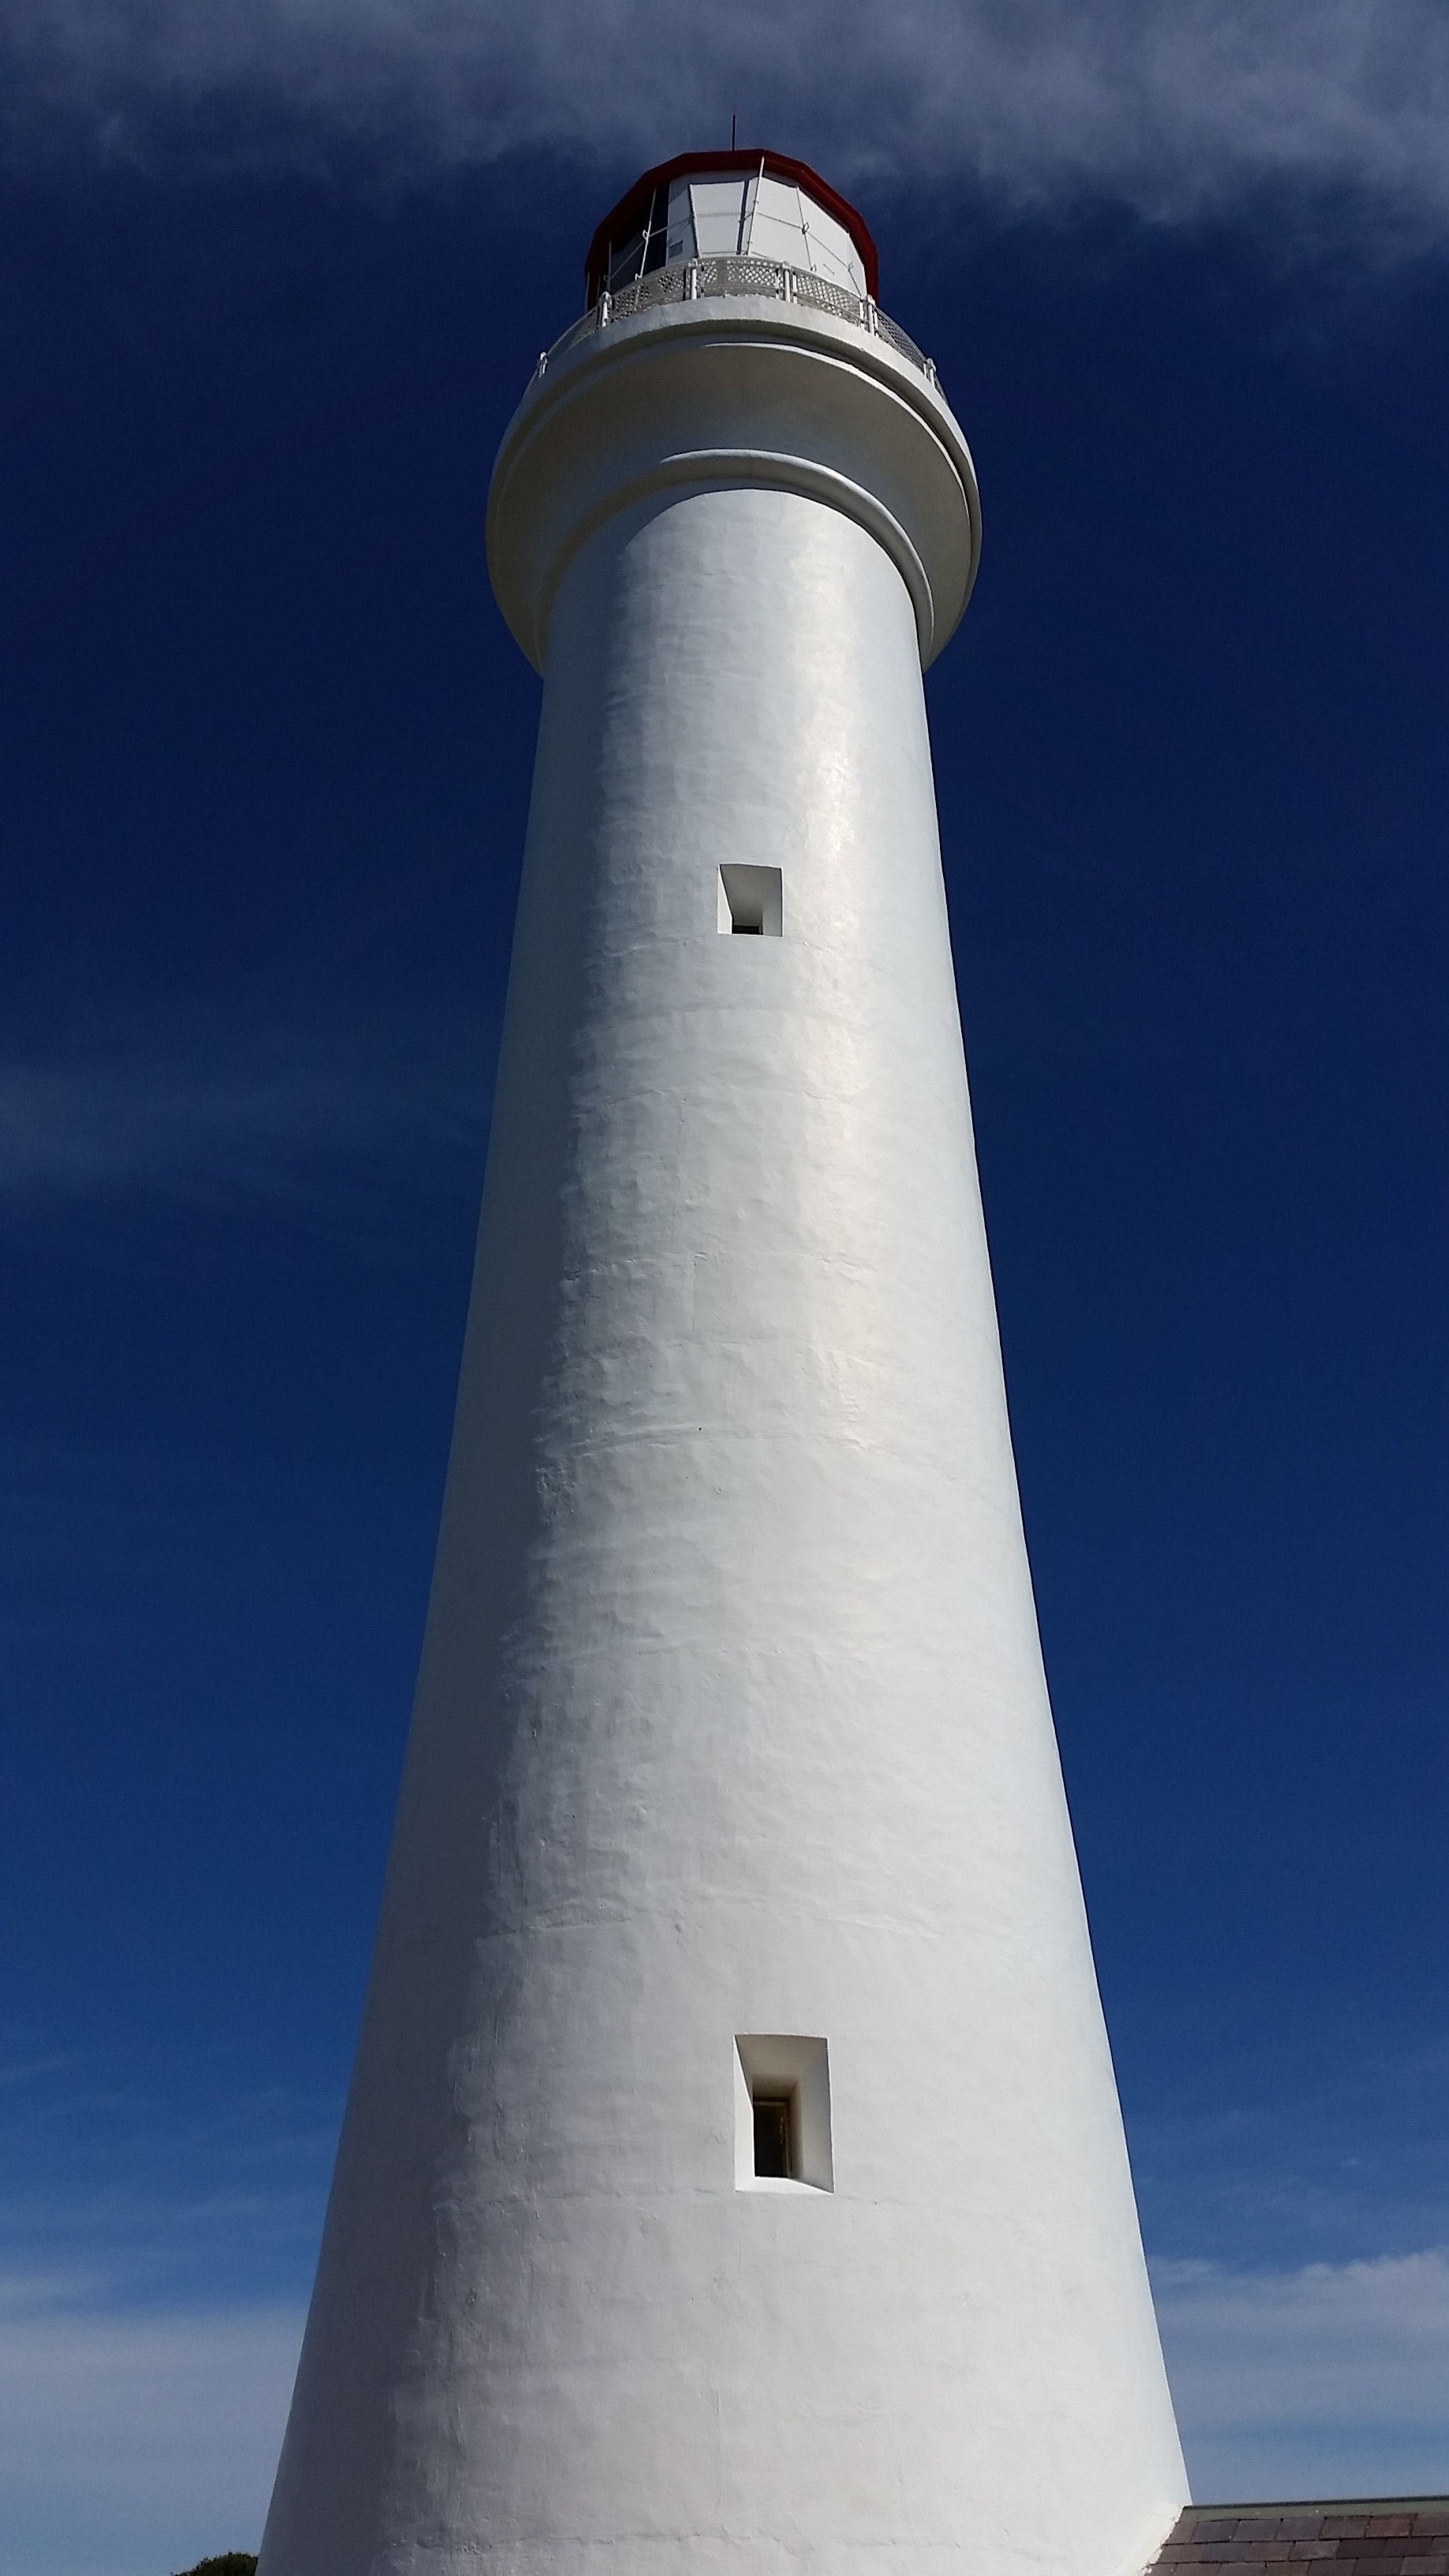
lighthouse, tower, beacon, sky, observation tower, sea, shot tower, architecture, ocean, house